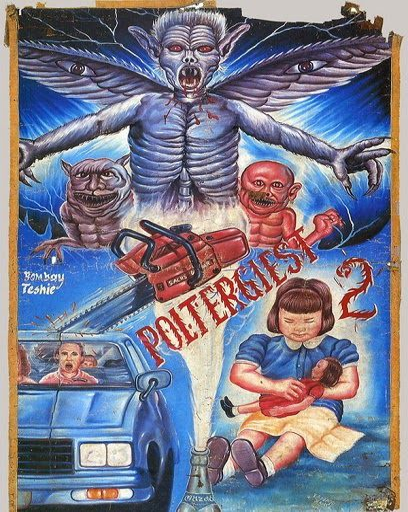
person drawn horror movie posters from - daily features and news from the world of geek